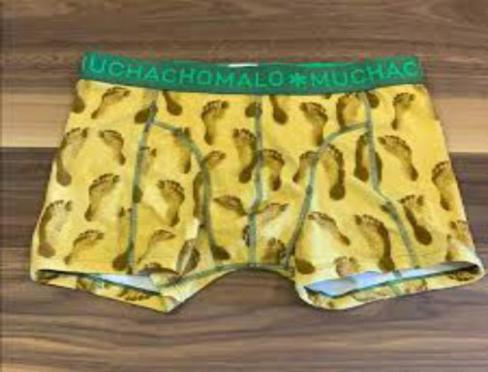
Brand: muchachomalo
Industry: Clothes